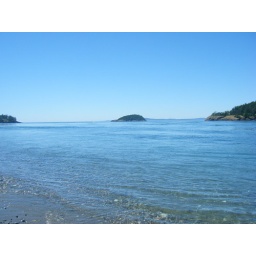
View from the beach way down below the bridge